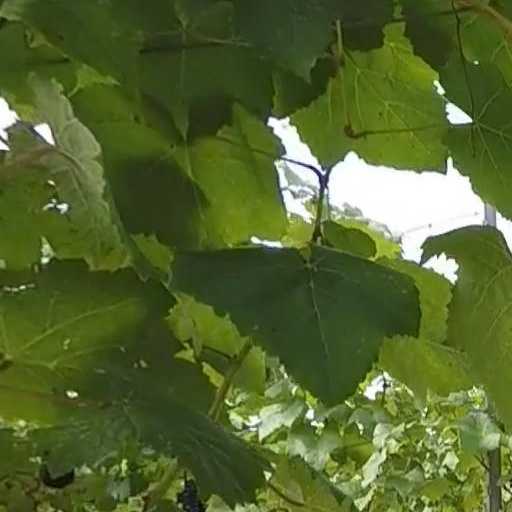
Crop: grape